Johannes Frischauf

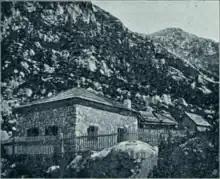
The Frischauf Lodge at Okrešelj (Alois Beer, 1903)

Starting with 1868, Frischauf pioneered the touristic development of the Sannthaler and Steiner Alps by opening ways and huts. The streets over the Paulitschsattel and the connection Sulzbach-Leutsch were built because of his initiatives. Together with Franz von Juraschek and Mathias Spreiz he was the first to climb the Admonter Reichenstein. Frischauf defended the view at a time of violent national conflicts, that alpinism should not be subordinated under nationalism or religion or political views. He participated in the foundation of the Croatian Mountaineering Association. Frischauf's Funerary urn was placed on the Scheichenspitze in the Dachstein Mountains. His estate is located at the University of Graz.